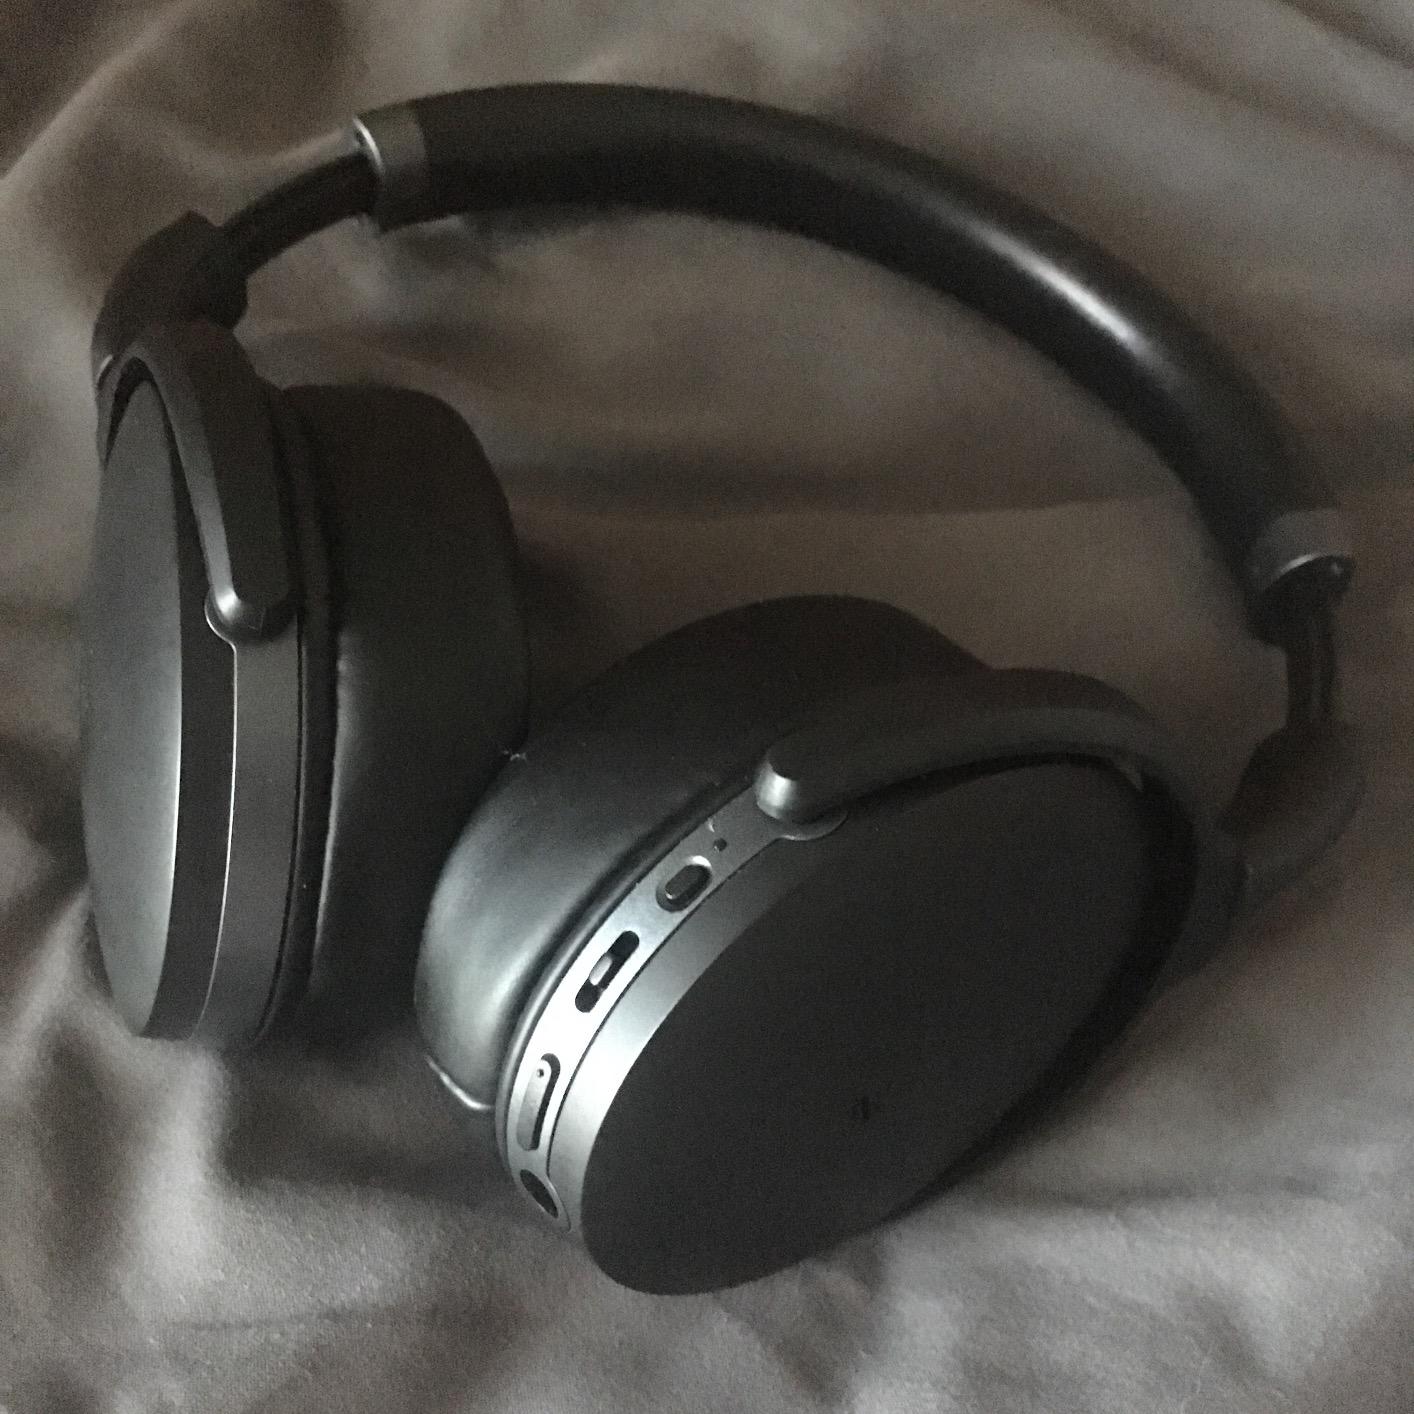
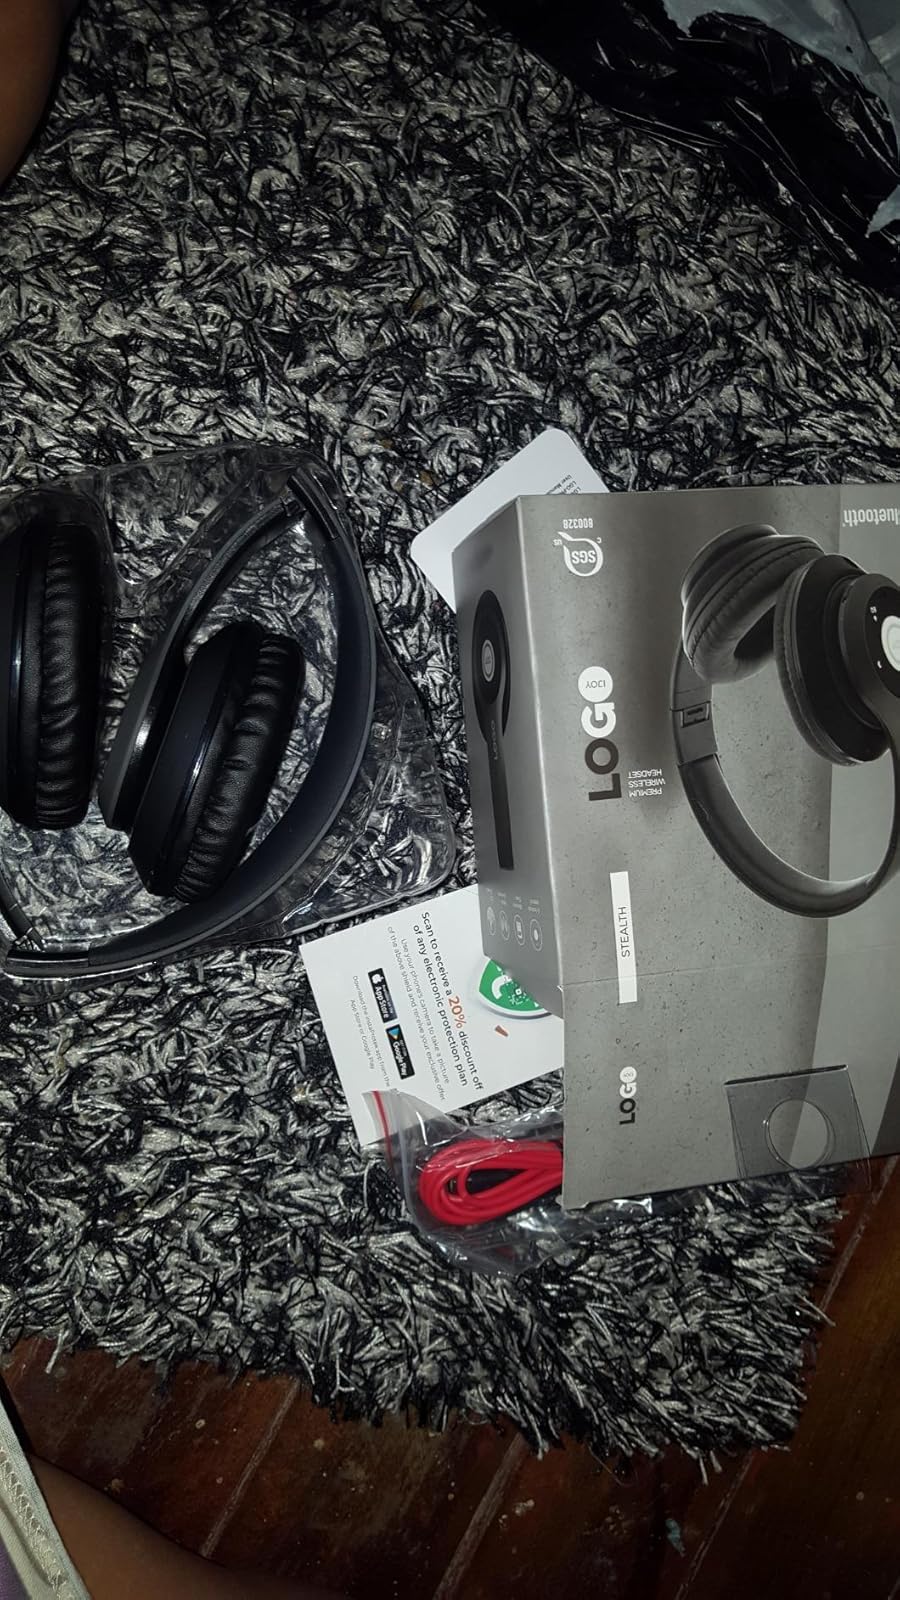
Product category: headphones
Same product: no